The Dreamer (1936 film)

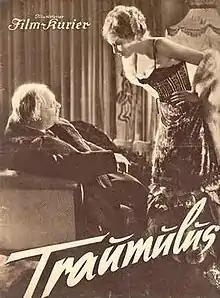

The Dreamer is a 1936 German historical drama film directed by Carl Froelich and starring Emil Jannings, Hilde Weissner, and Harald Paulsen. It is based on the play of the same name by German playwrights Oskar Jerschke and Arno Holz. The film's art direction was by Franz Schroedter, a leading set designer of the era. It premiered at Berlin's Ufa-Palast am Zoo.